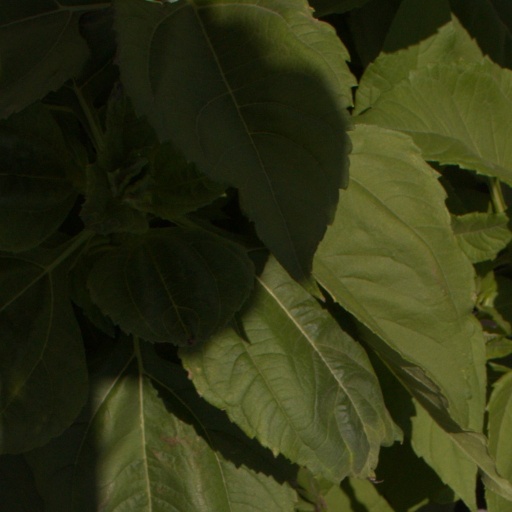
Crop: Jerusalem artichoke